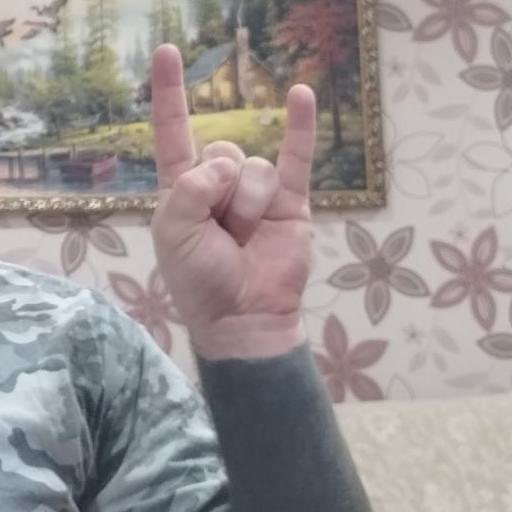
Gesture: rock